Victorian School of Forestry

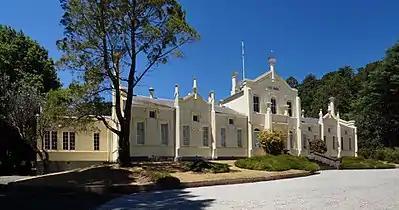
The Victorian School of Forestry was established in 1910 at the former Creswick Hospital which was built in 1863.

The supply of professional staff was a paramount concern to Conservators of the early State Forests Department in Victoria.